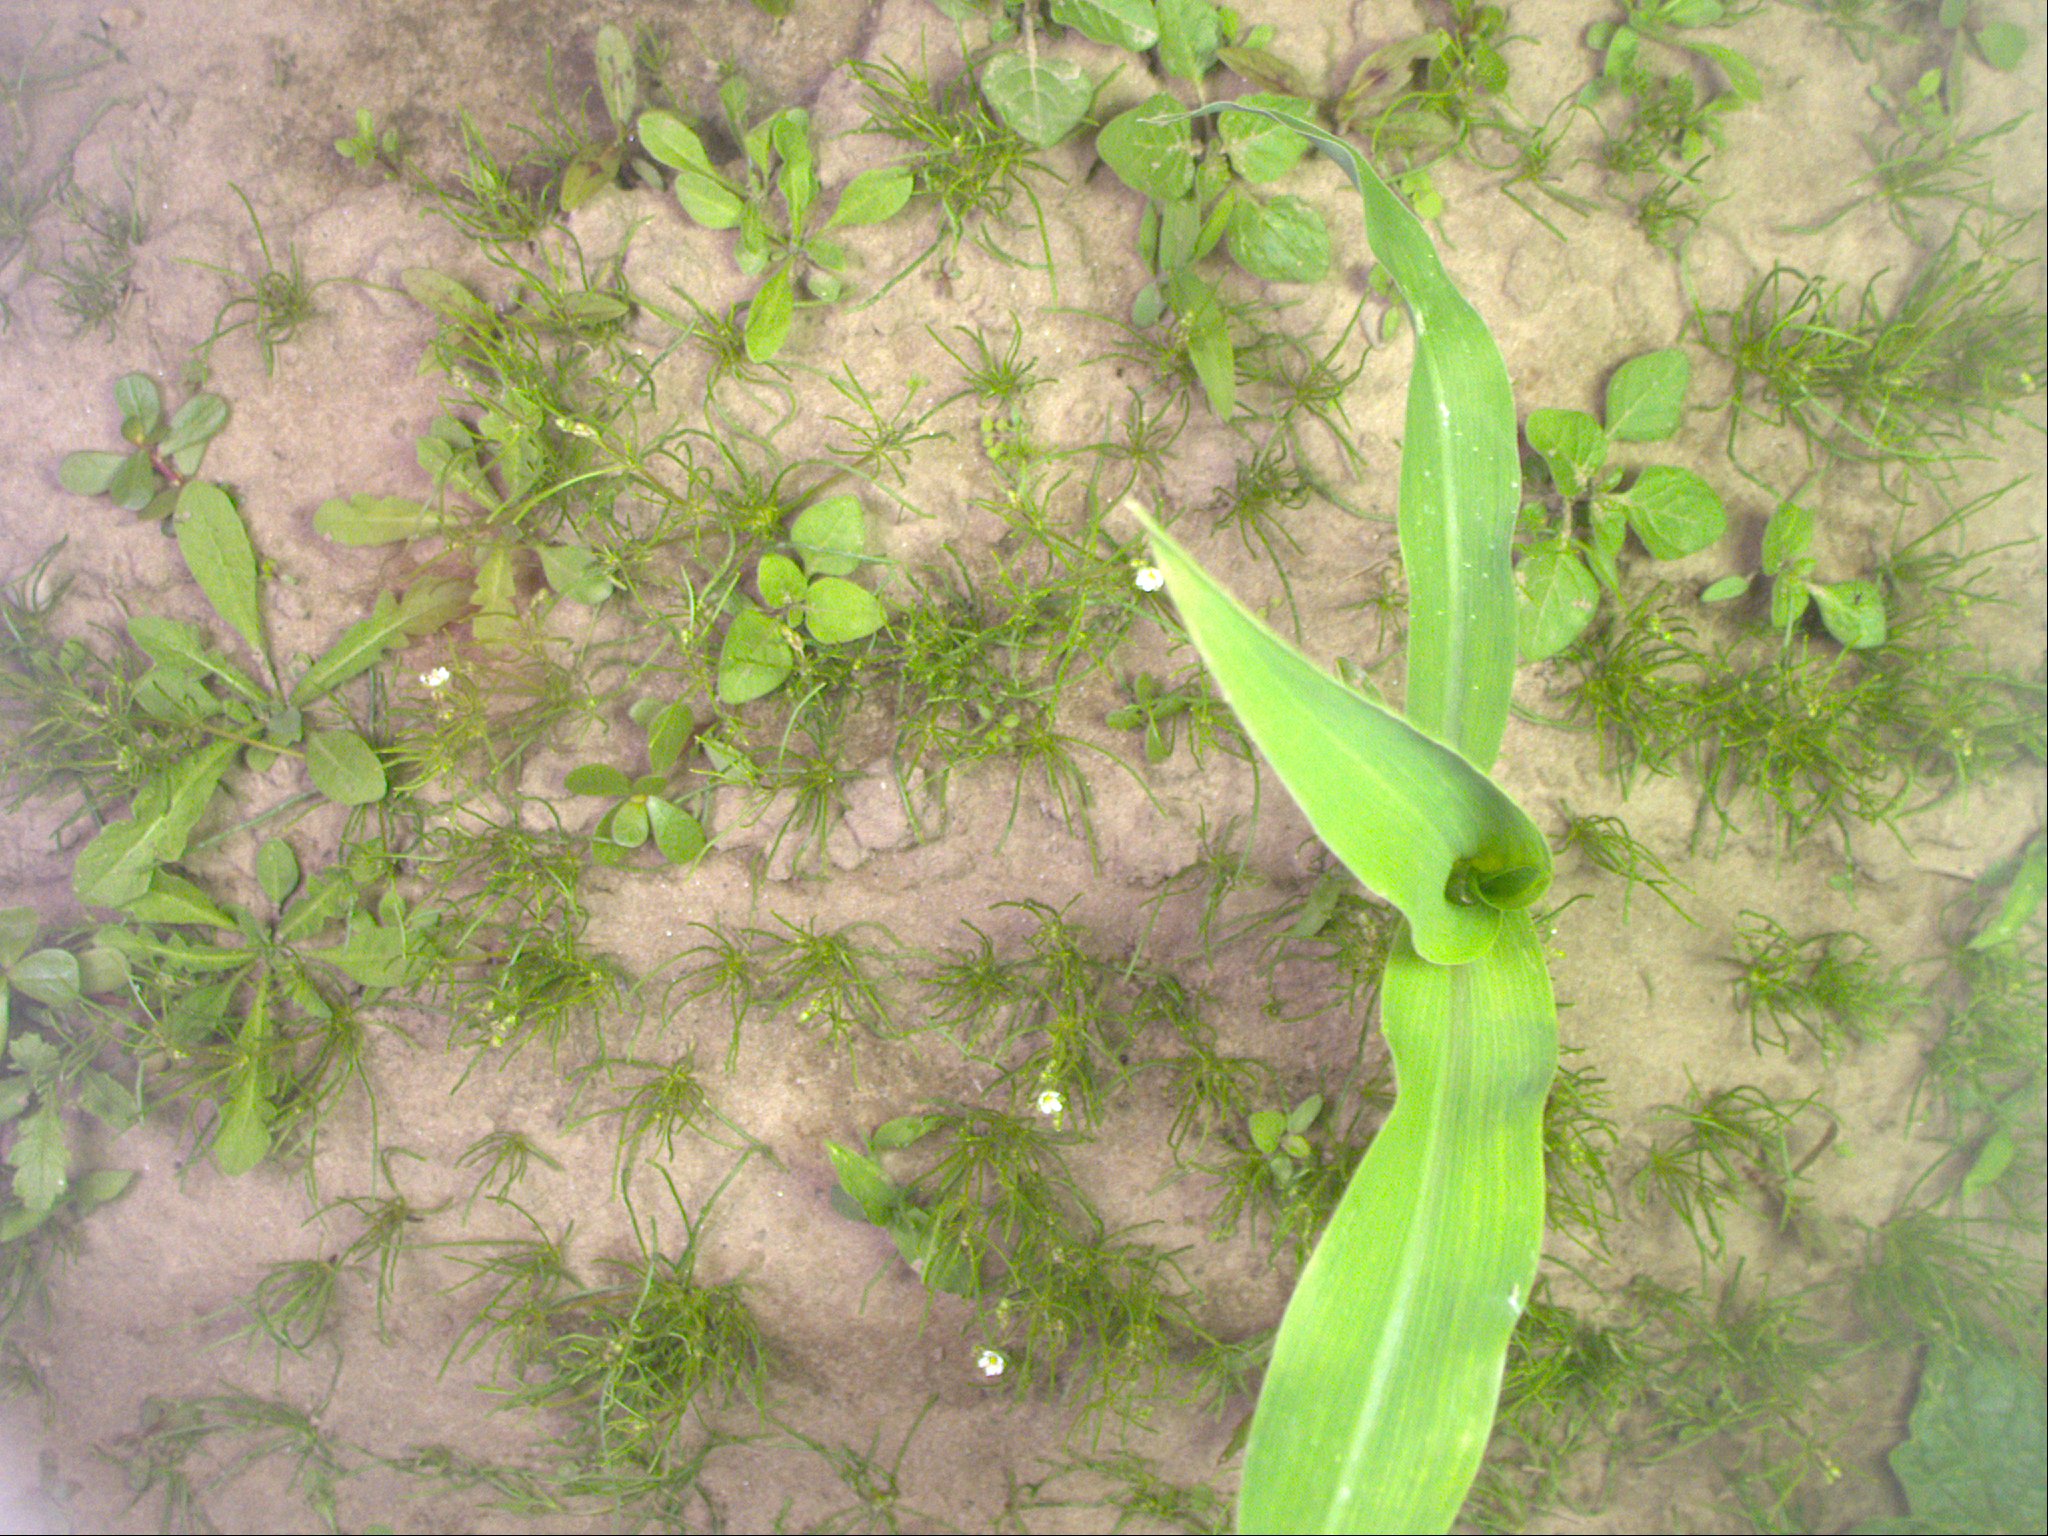
Crop: maize
Objects: maize, stem_maize